Pforta

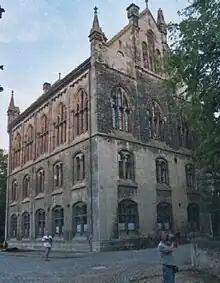
Pforta, "Altes Schulhaus"

The abbey was at first situated in Schmölln on the Sprotta, near Altenburg. In 1127, Count Bruno of Pleissengau founded a Benedictine monastery there and endowed it with 1,100 hides of land. This foundation, not being successful, on 23 April 1132, , a relative of Bruno's, replaced the Benedictines by Cistercian monks from Walkenried Abbey. The situation here proved undesirable, and in 1137 Udo transferred the monastery to Pforta, and conferred upon it fifty hides of arable land, an important tract of forest, and two farms belonging to the diocese.